Torg

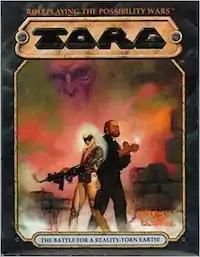
"Box cover by Daniel Horne"

Torg is a cinematic cross-genre tabletop role-playing game created by Greg Gorden and Bill Slavicsek, with art by Daniel Horne. It was first published by West End Games (WEG) in 1990. Game resolution uses a single twenty-sided die, "drama cards" and a logarithmic results table, which later formed the basis for WEG's 1992 sci-fi RPG "Shatterzone" and 1994 universal RPG "Masterbook". WEG produced over fifty supplements, novels and comics for the first edition. A revised and expanded core rule book was produced in 2005, with a single adventure.